Babs Tarr

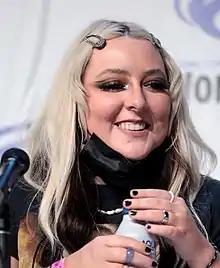
Tarr at the 2022 WonderCon

Barbara Tarr (also known as Babs Tarr) is an American freelance comic book artist who has worked for DC Comics and Image Comics. She is best known for her work on "Batgirl" and for her Japanese-style illustrations.